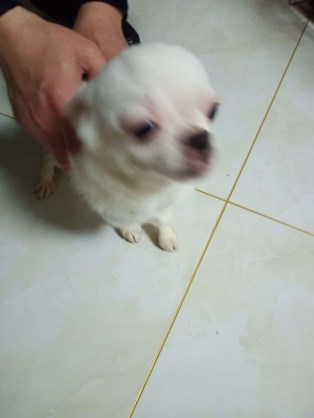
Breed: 420-n000124-Chihuahua